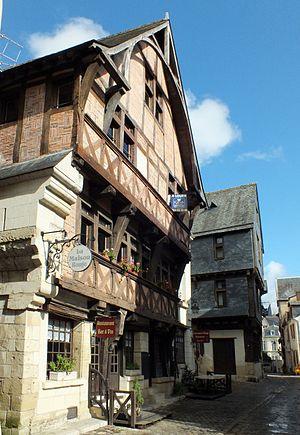
Le grand carroi, principal carrefour de la Ville-fort à l'époque médiévale.
Chinon est une commune française située dans le département d'Indre-et-Loire, en région Centre-Val de Loire. C'est l'une des deux sous-préfectures d’Indre-et-Loire. Ses habitants s’appellent les Chinonais.